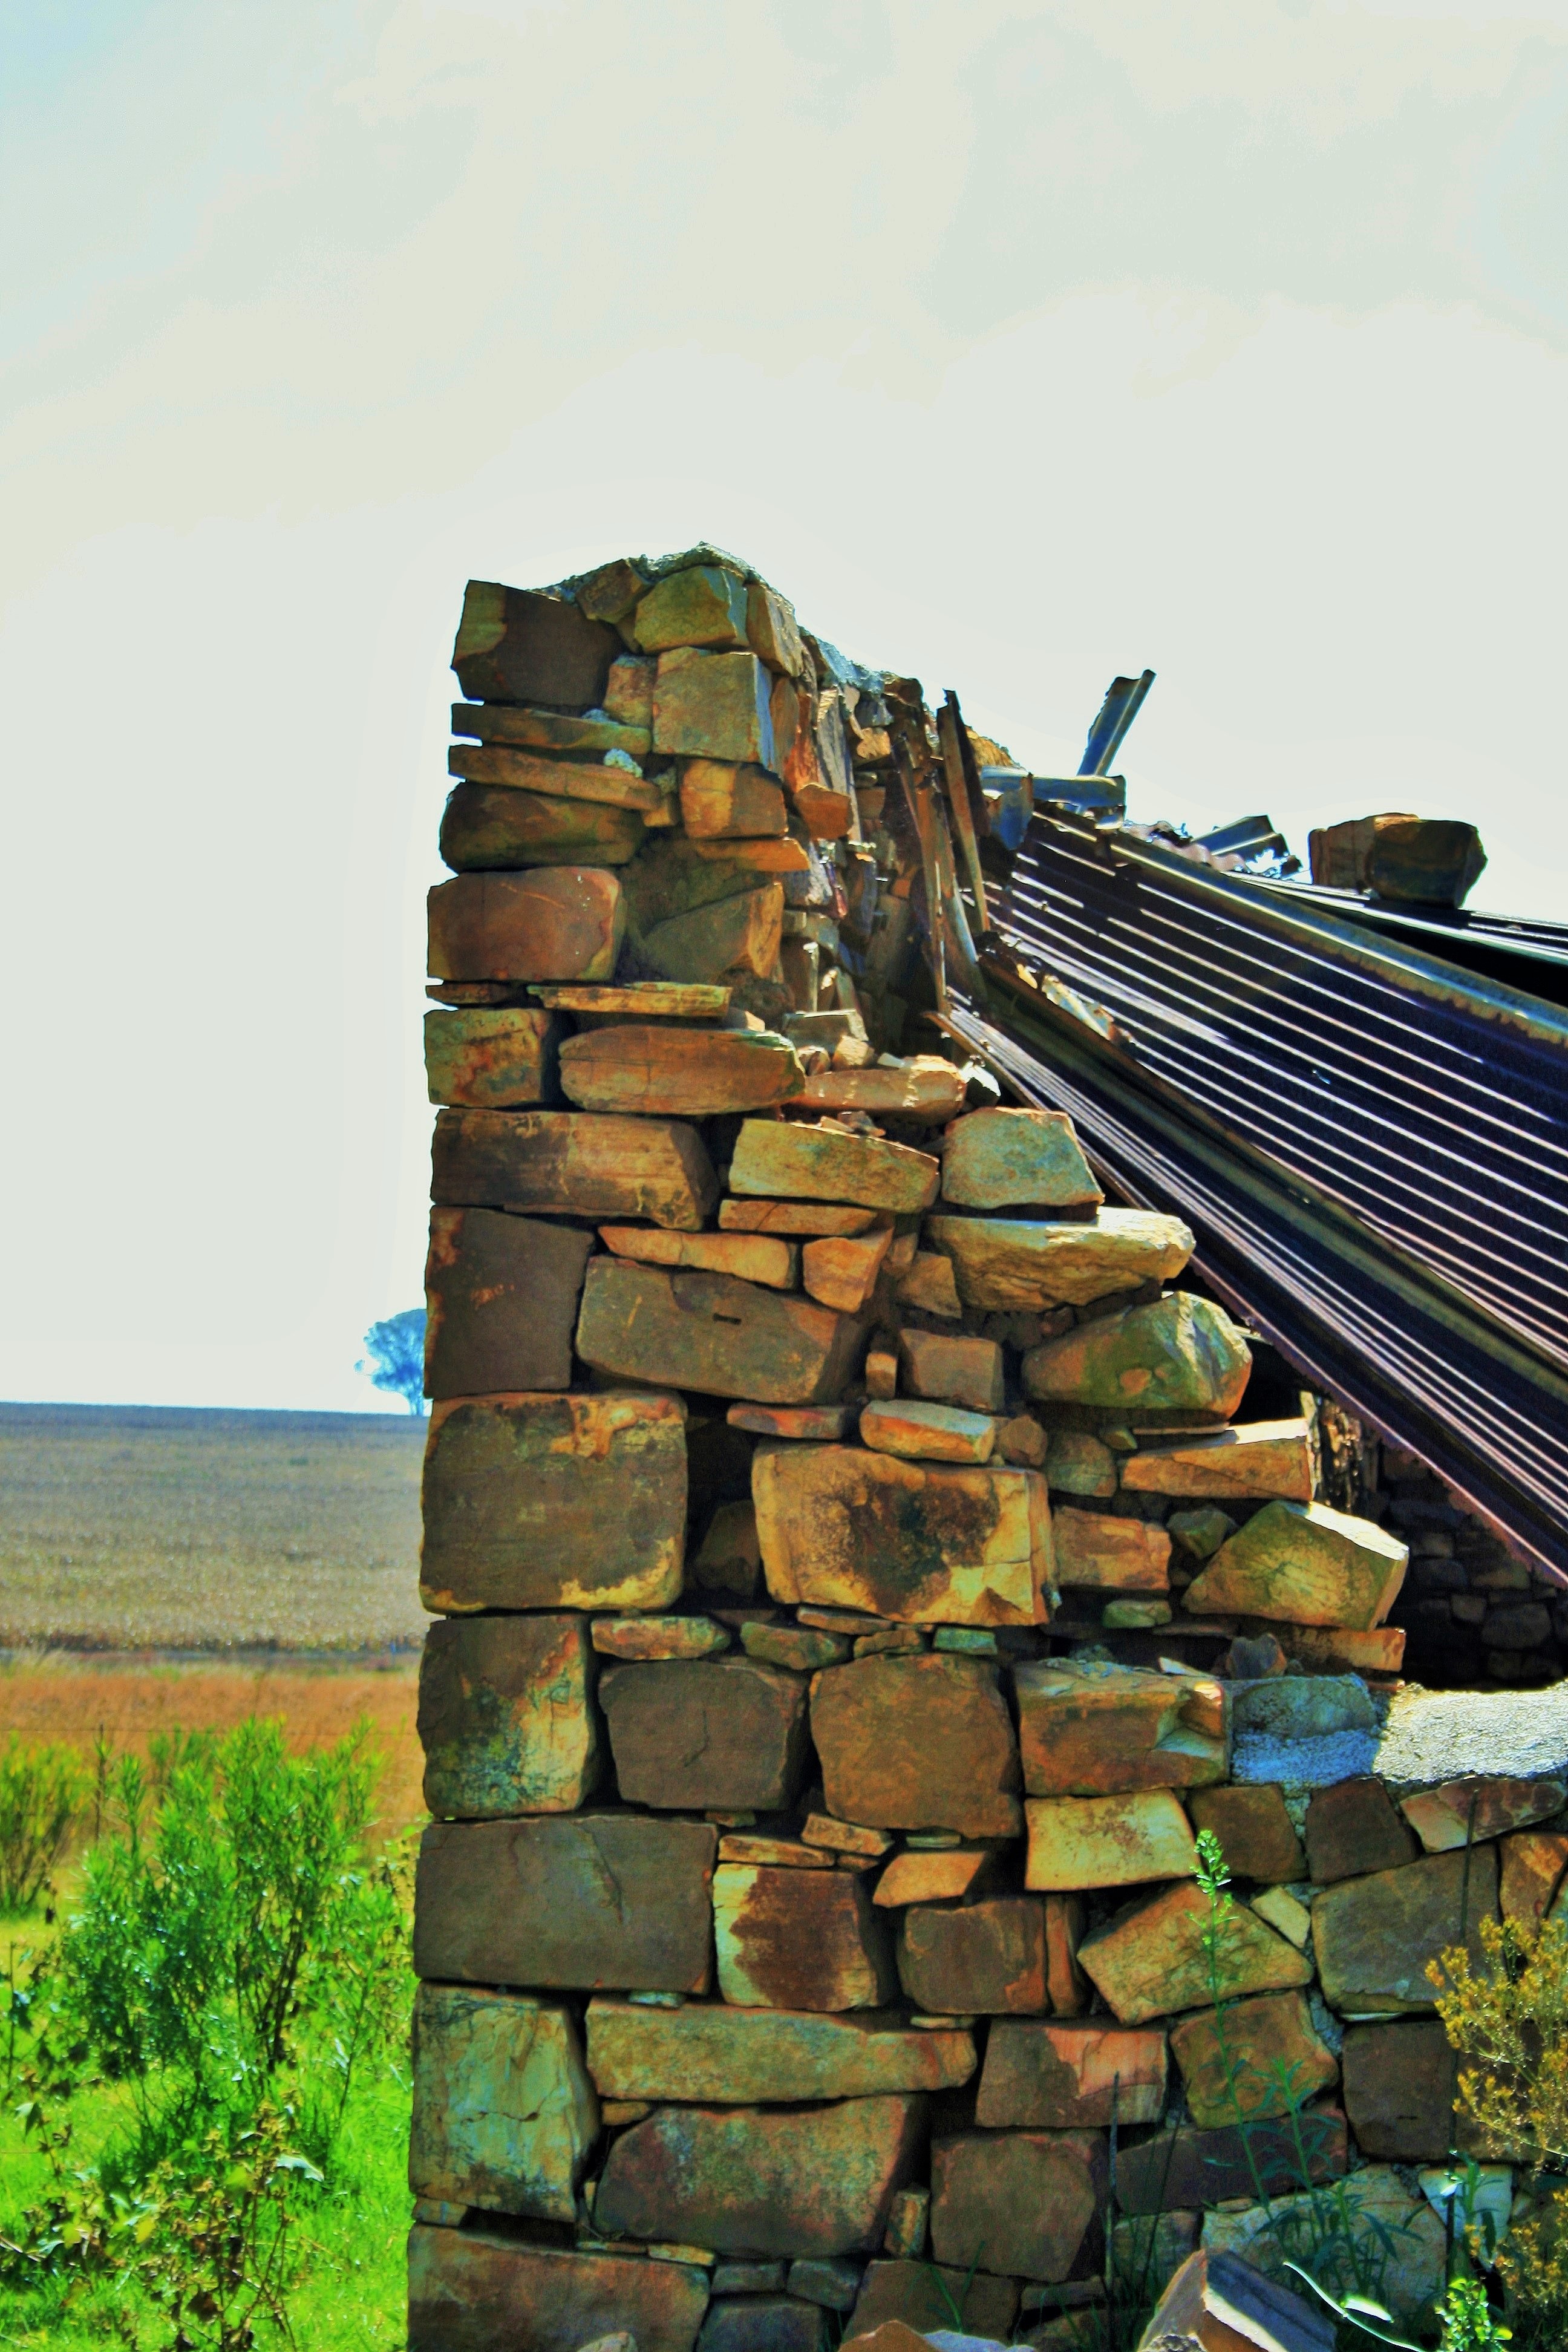
rock, wood, building, old, wall, stone, disrepair, historic, ruin, terrain, ruins, past, collapse, dilapidation